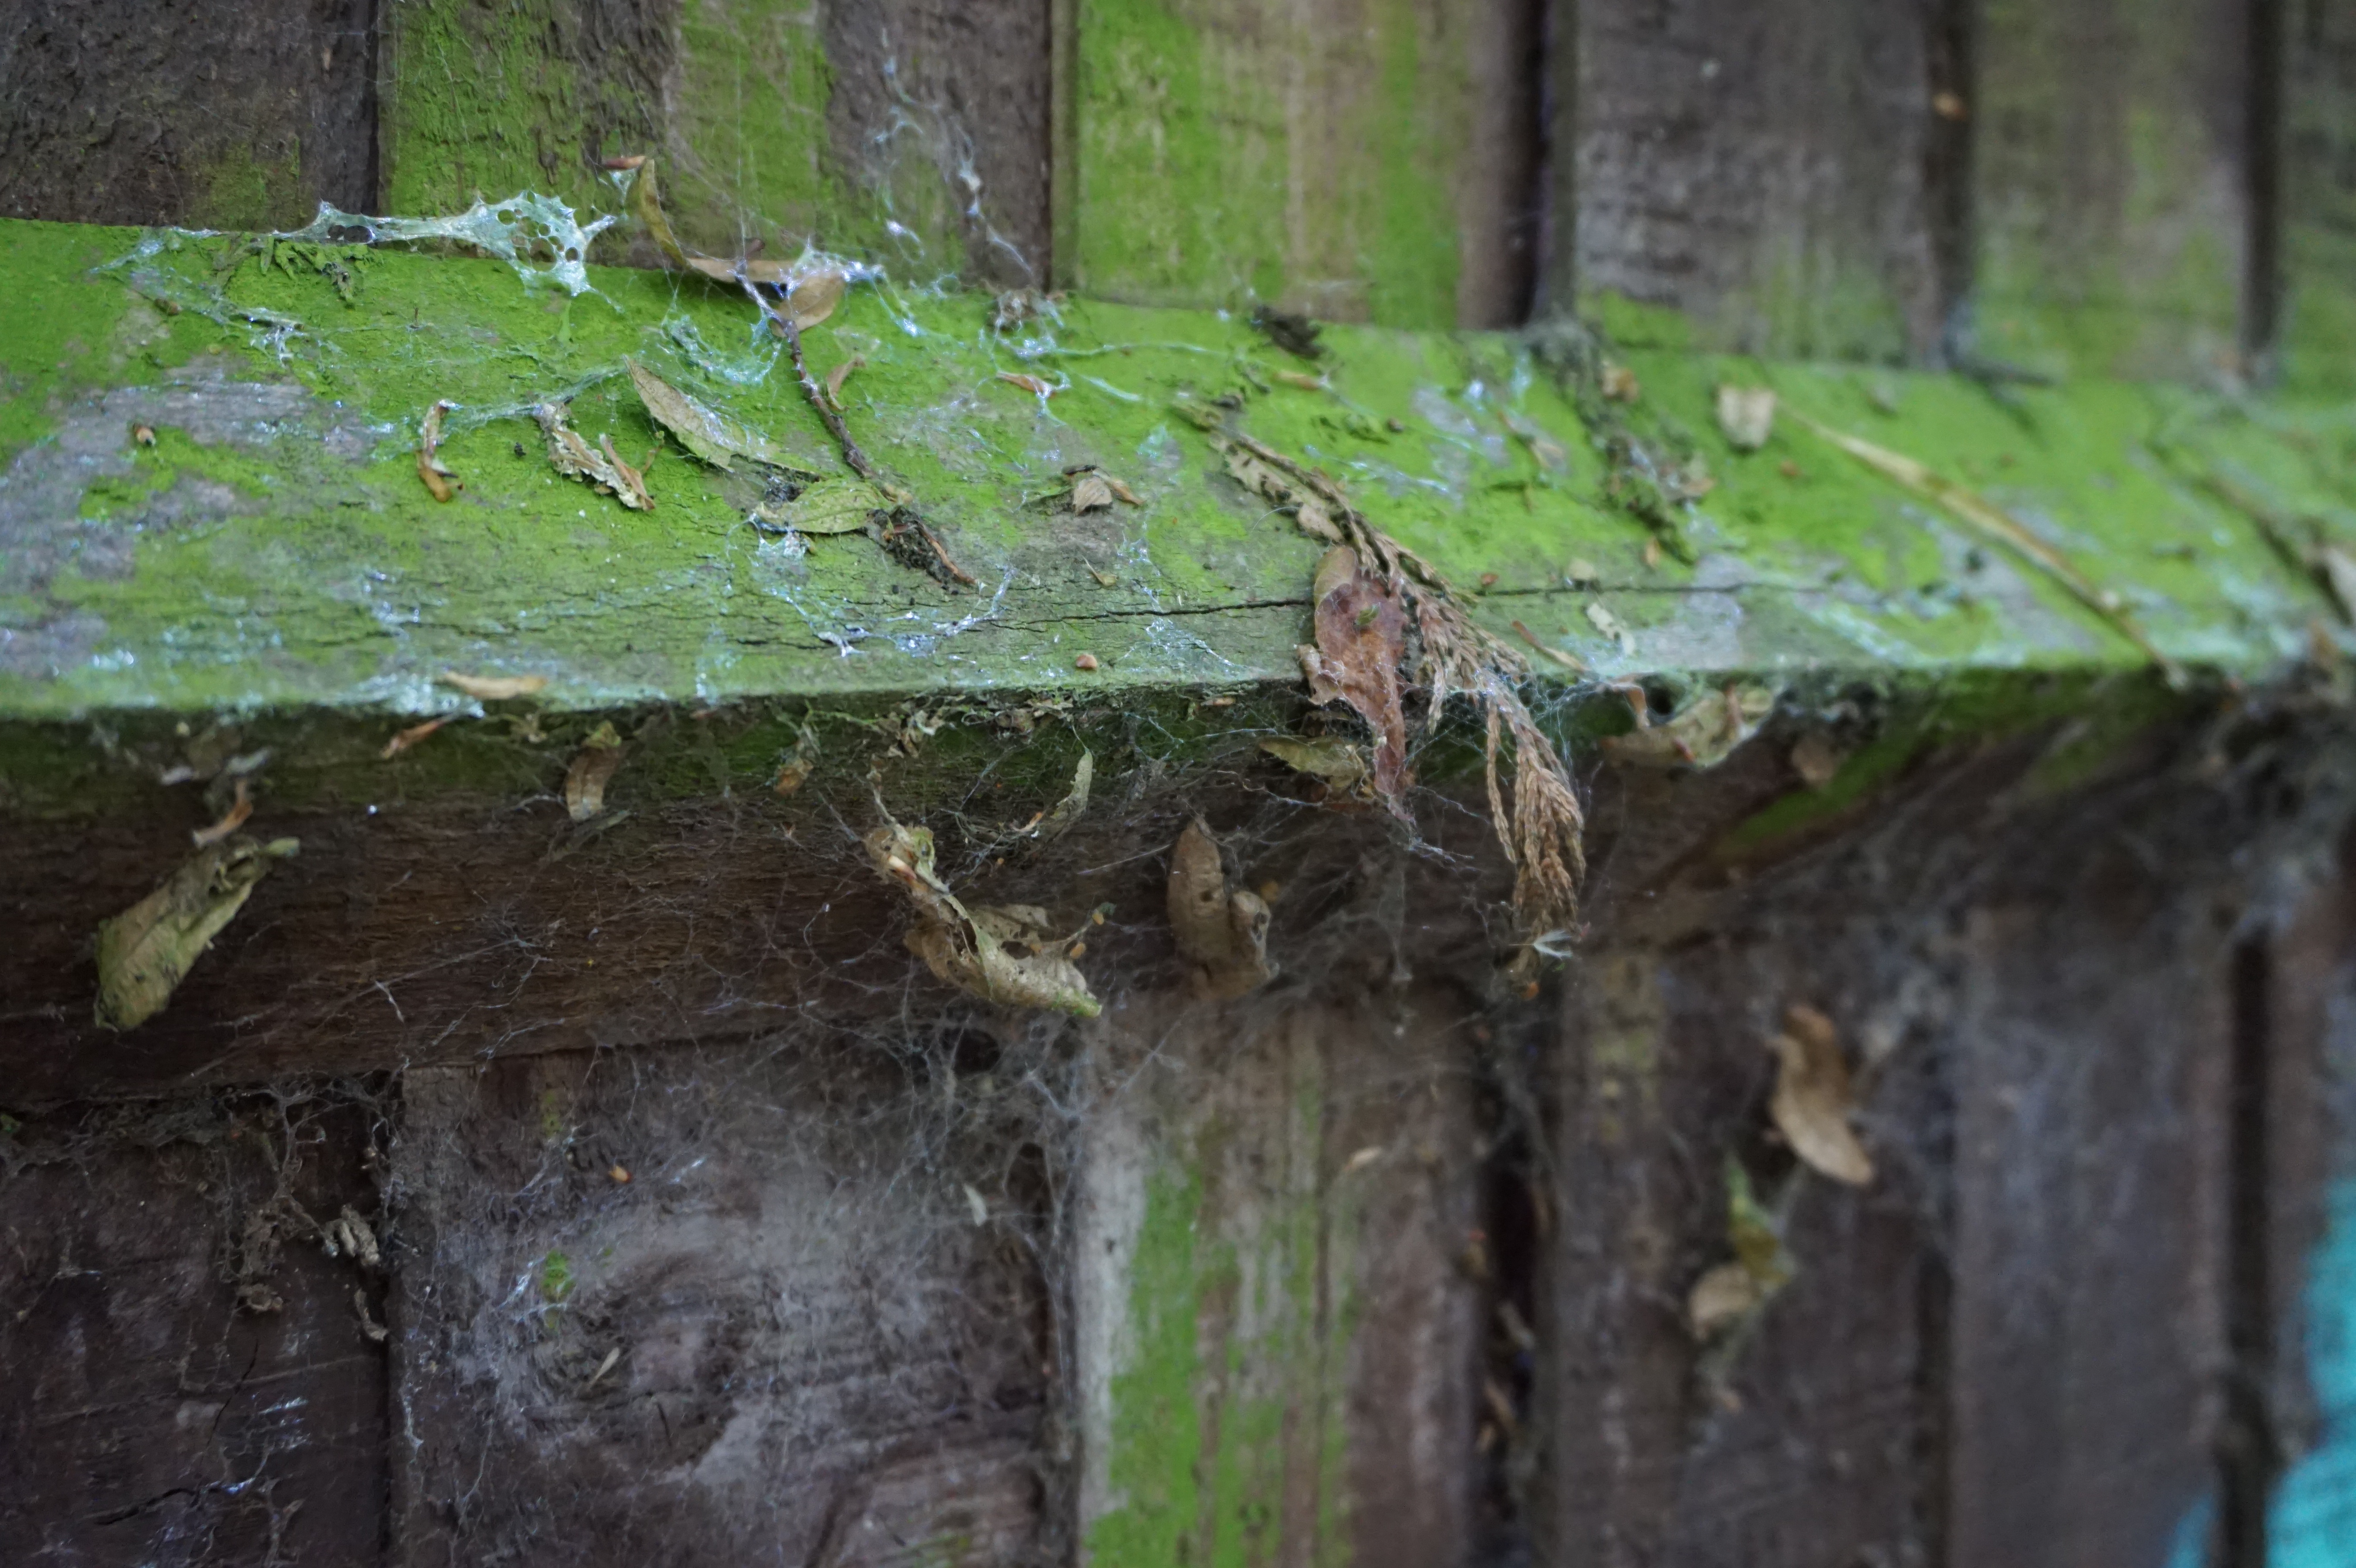
tree, forest, fence, wood, trunk, wildlife, web, green, jungle, insect, dust, fauna, invertebrate, leaves